St. Albans Site

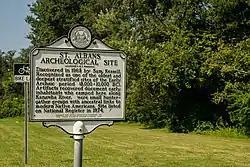

St. Albans Site is a historic archaeological site located near St. Albans, Kanawha County, West Virginia. It was a camping site for prehistoric peoples between c. 12,000 B.C. and A.D. 1700. Excavations in 1964–1965, yielded projectile points ranging in age from 7900 t o 6210 B.C.